Neckarsulmer SU

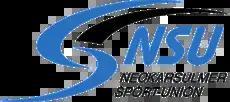

Neckarsulmer SU is a German sports club from the town of Neckarsulm, Baden-Württemberg. The football club's greatest success has been promotion to the tier five Oberliga Baden-Württemberg in 2016 and participation in the first round of the 2013–14 DFB-Pokal.